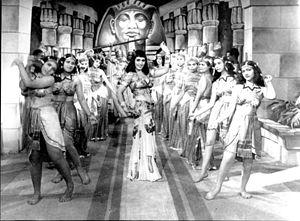
Tahia Carioca, de son vrai nom Badaweya Muhammad Ali el Nidani, est une danseuse et actrice égyptienne, née le 22 février 1919 et morte le 20 septembre 1999.